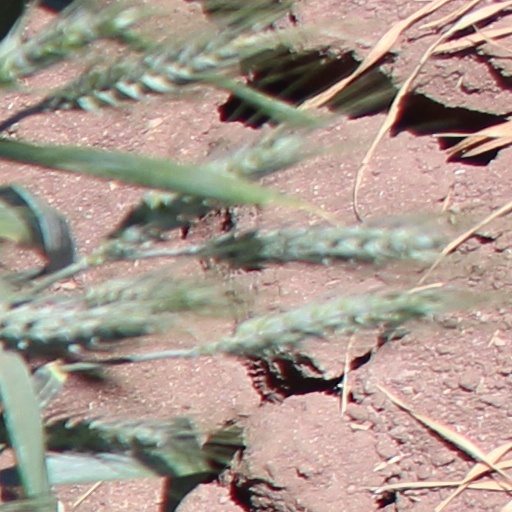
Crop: wheat